Dana 80

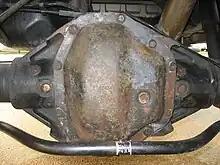
35 Spline Dana 80 in a 2002 Dodge 2500HD Diesel

Class 3 trucks have been common users of the Dana 80 since it was first manufactured in 1988. Dodge used the axle selectively in class 2 trucks from 1994 to 2002. Ford has made use of the axle in class 4 trucks until 2005 when the Dana S 110 was phased in.